Firetrack

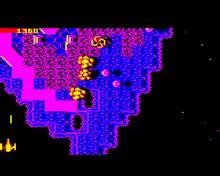
"Firetrack" on the BBC Micro showing landscape, explosions and enemies, with player ship to lower left.

The player controls a fighter ship which flies at constant speed and heading over a series of worlds. The player is faced with both airborne enemies (who approach in different attack formations) and ground-based enemies. Destruction of a whole attack wave results in bonus points, and destruction of specific ground targets (such as buildings marked with X) results in bonus points (and an occasional extra life) at the end of each level. Some enemies are indestructible and must be avoided. There are no power-ups, although the rate of fire increases with more challenging levels.